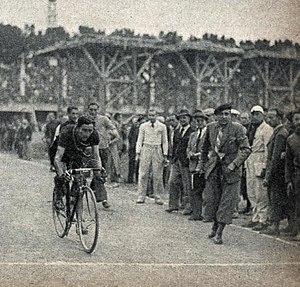
Tour de France 1939, l'arrivée à Toulouse du vainqueur d'étape Edward Vissers, au nouveau Stadium municipal.
Toulouse est une ville de sport, récompensée, en 1998 puis en 2007, comme la ville la plus sportive de France, par le magazine l'Équipe.
Toulouse, est une commune du Sud-Ouest de la France. Capitale au Vᵉ siècle du royaume wisigoth, une des capitales du royaume d'Aquitaine, capitale du comté de Toulouse fondé en 852 par Raimond Iᵉʳ et capitale historique du Languedoc, elle est aujourd'hui le chef-lieu de la région d'Occitanie, du département de la Haute-Garonne, et le siège de Toulouse Métropole. Elle était également le chef-lieu de l'ancienne région Midi-Pyrénées jusqu'à sa disparition au 1ᵉʳ janvier 2016.